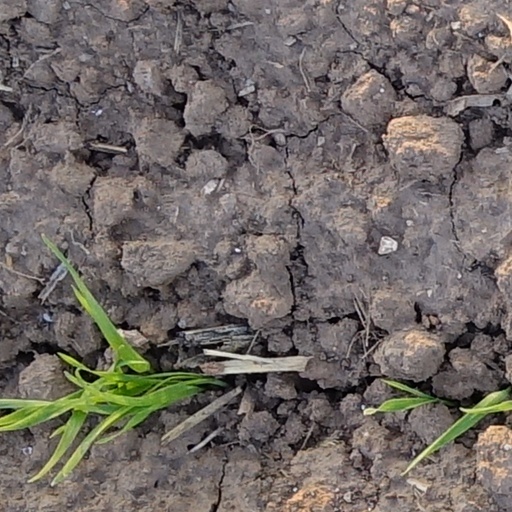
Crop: wheat